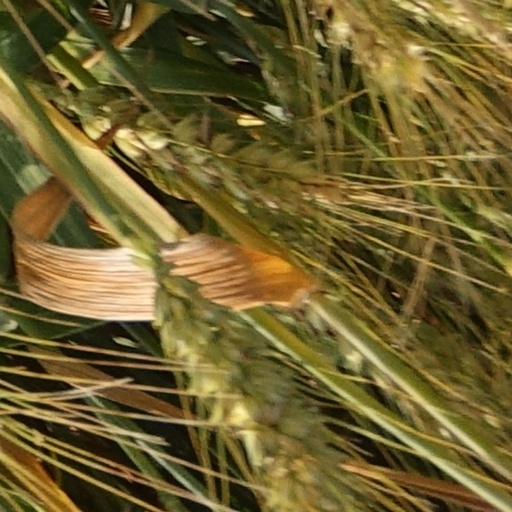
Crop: wheat